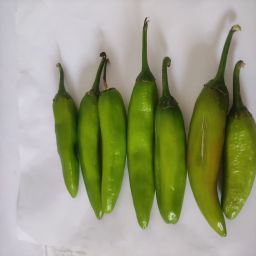
Crop: New Mexico Green Chile
Quality: Unripe